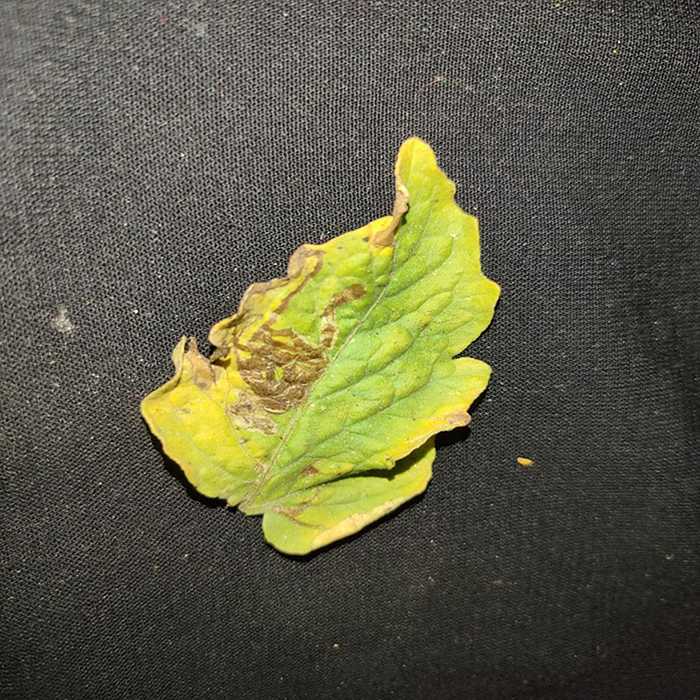
Plant: Tomato
Label: Tomato Bacterial spot